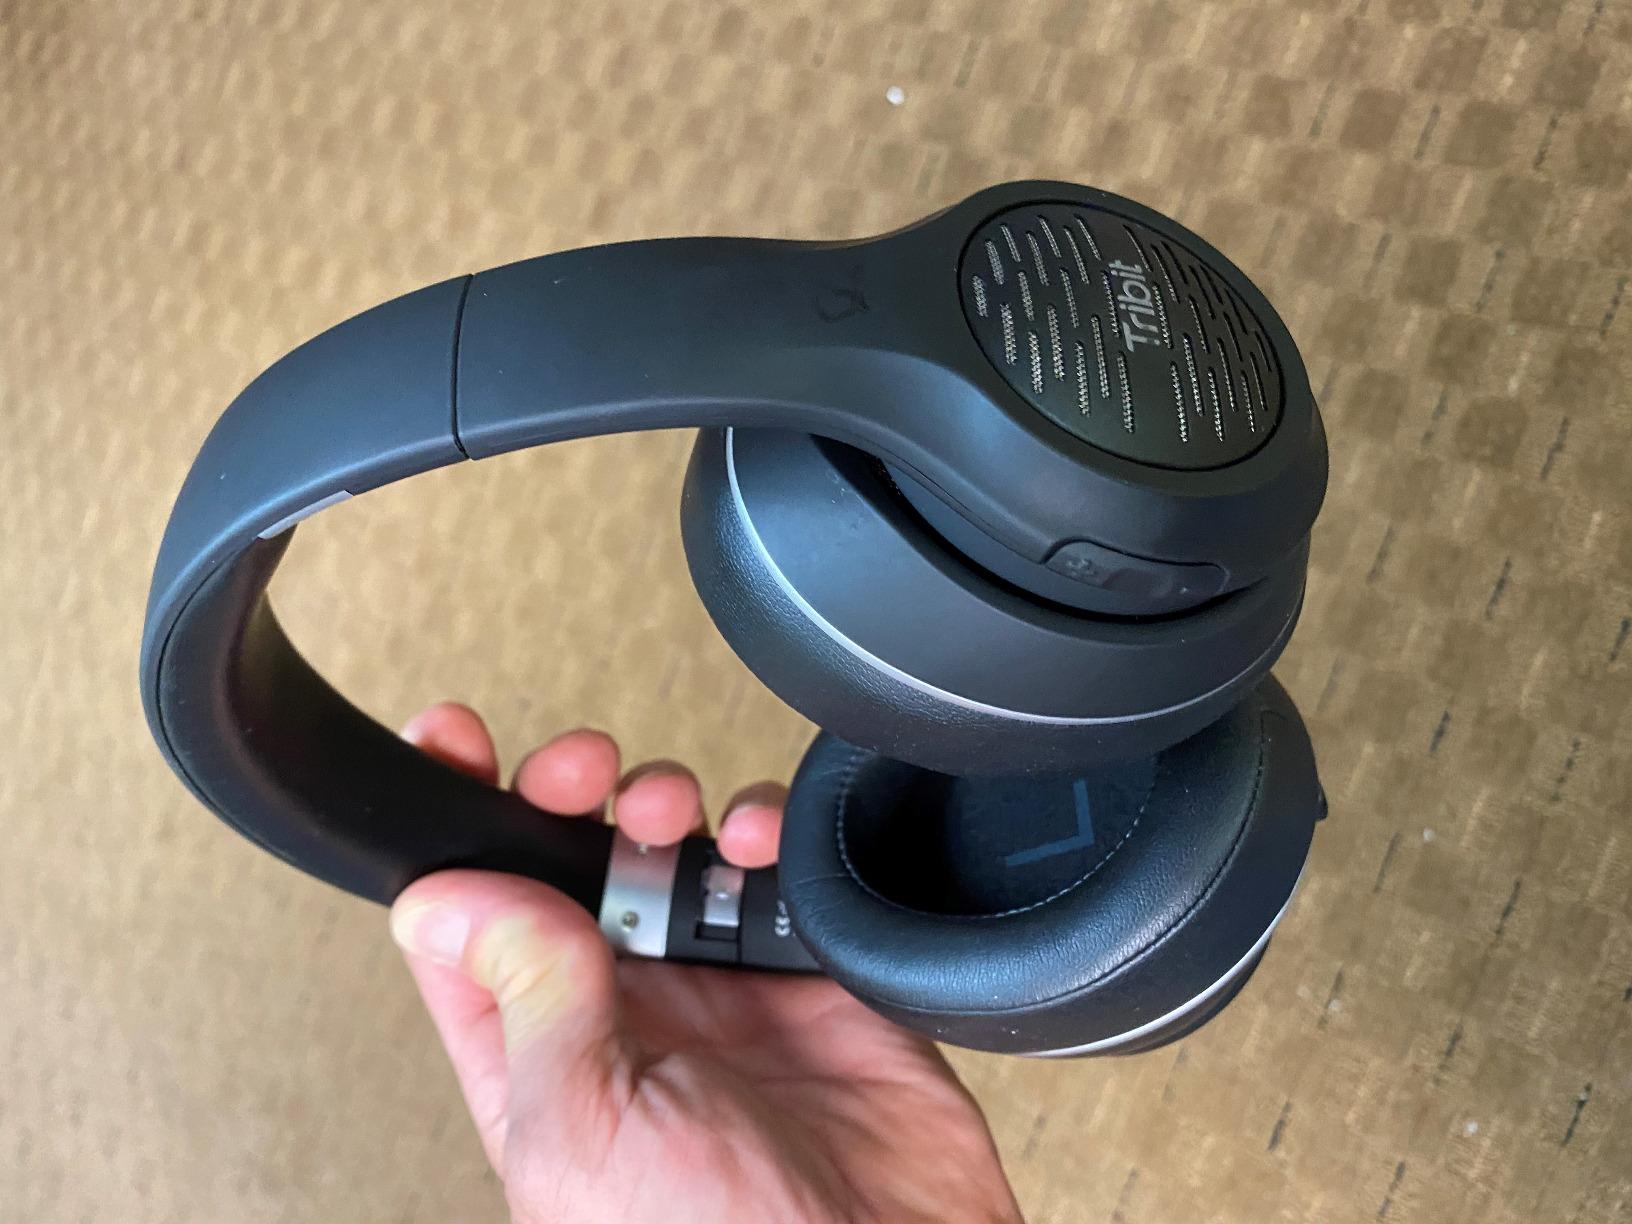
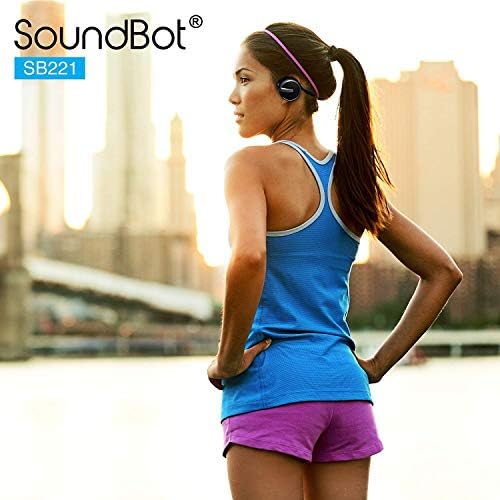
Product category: headphones
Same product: no